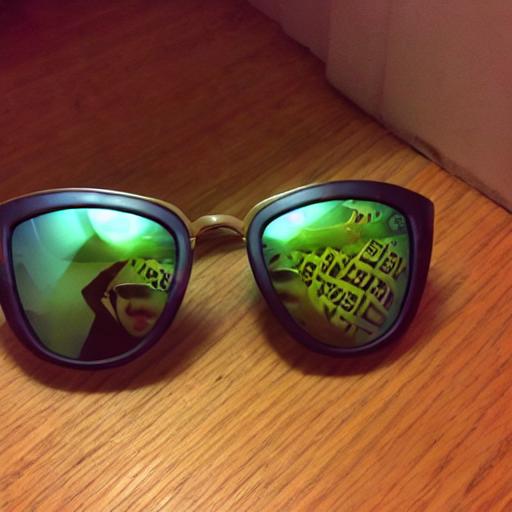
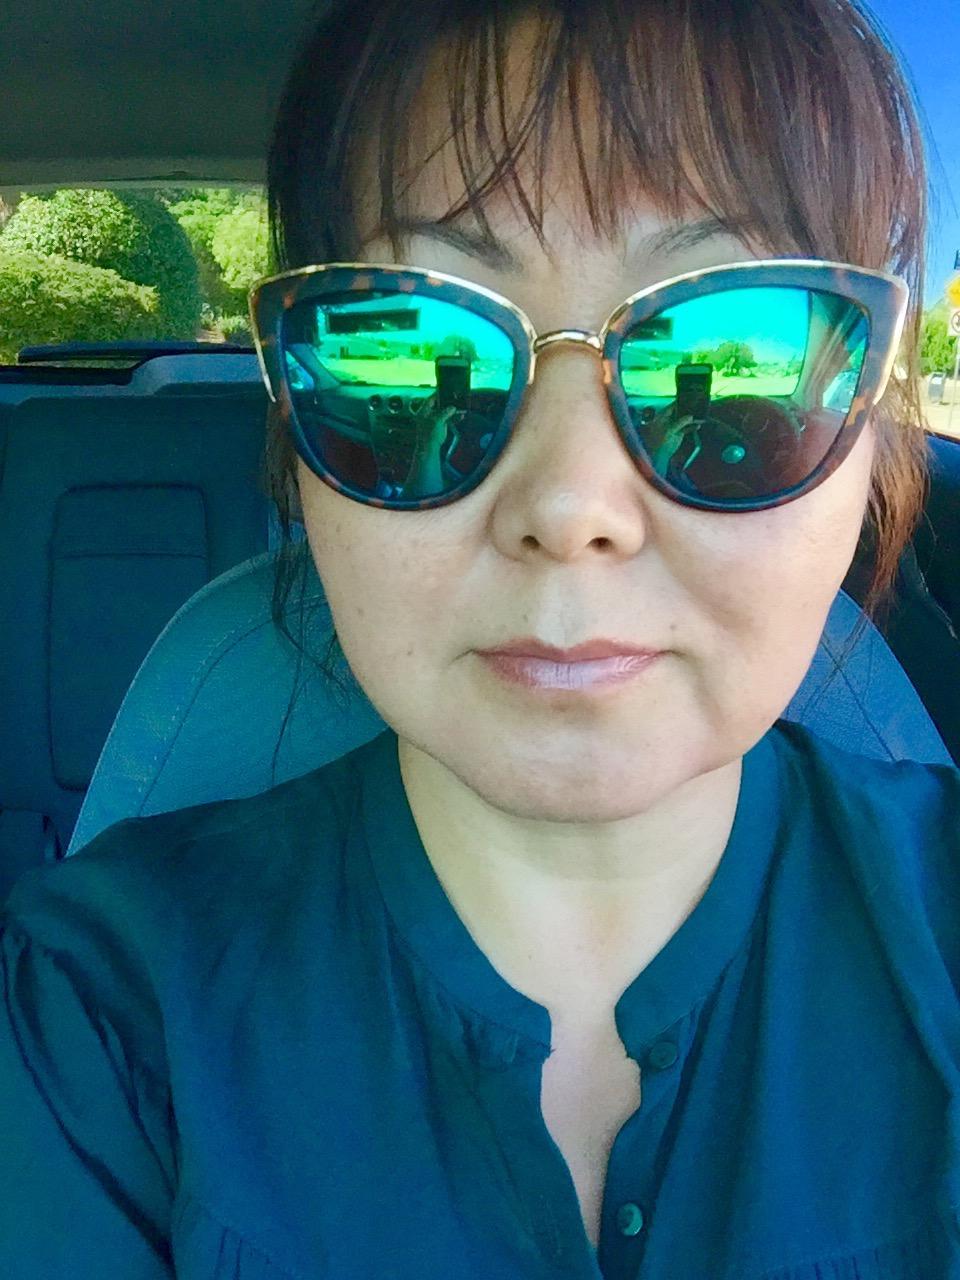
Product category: accessories_sunglasses
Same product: no